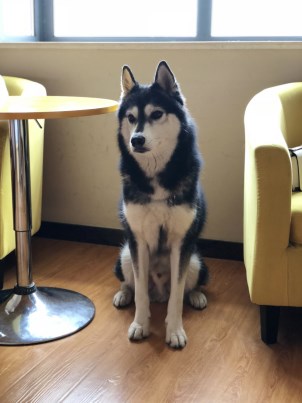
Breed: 1160-n000003-Siberian_husky